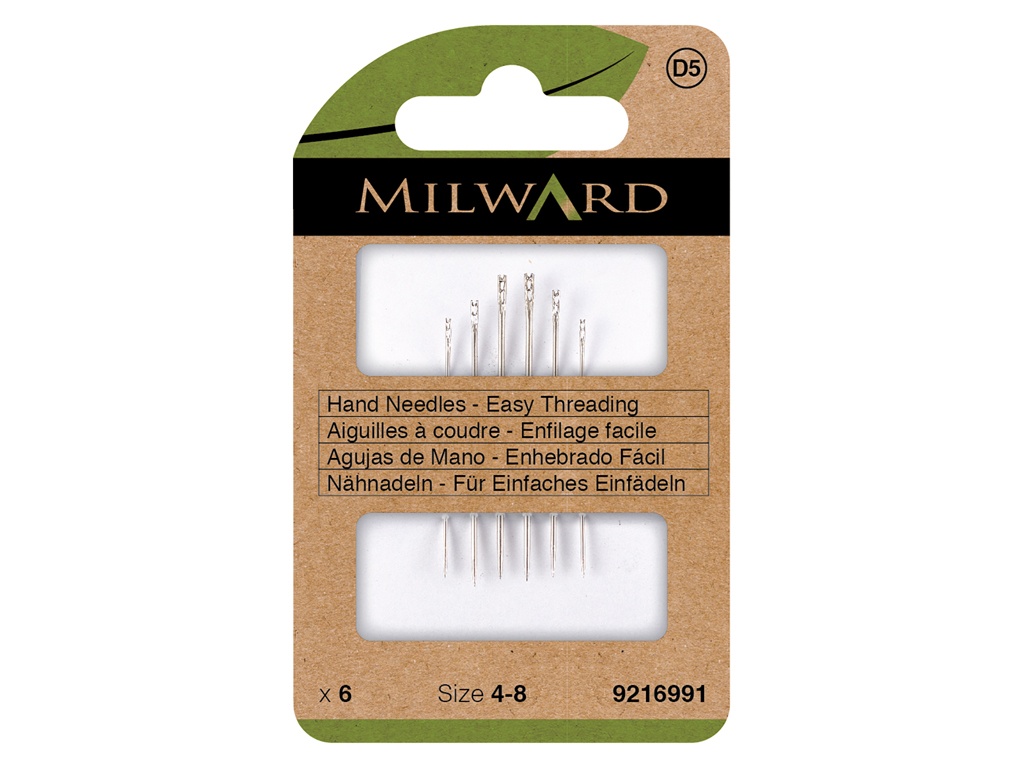
Agujas de Mano Milward con Enhebrado Fácil No. 4-8
Descubre la comodidad y precisión con el Set de Agujas de Mano con Enhebrado Fácil de Milward , tu aliado perfecto para una variedad de proyectos de costura manual. Este set, compuesto por 6 agujas en los tamaños más utilizados (4, 6 y 8), te proporciona la flexibilidad y calidad que necesitas para realizar tus labores de costura con facilidad y eficiencia. Características destacadas: Tamaños Versátiles: Incluye 6 agujas en los tamaños 4, 6 y 8, cubriendo una amplia gama de necesidades de costura. Acero Niquelado: Fabricadas con material de alta calidad para garantizar una costura suave y una larga durabilidad. Puntas Afiladas: Permiten una penetración fácil en diversos tipos de tejidos, desde los más finos hasta los más gruesos. Enhebrado Simplificado: Diseñadas para facilitar el enhebrado y hacer tu experiencia de costura más agradable y menos tediosa. El Set de Agujas de Mano de Milward es ideal tanto para costureros principiantes como para experimentados, ofreciendo una solución de costura manual que combina calidad, durabilidad y practicidad. Ya sea que estés realizando pequeñas reparaciones, creando una pieza de arte en tela o trabajando en proyectos de costura más grandes, estas agujas se convertirán en una herramienta indispensable en tu kit de costura.
Brand: Milward
Category: Arts & Entertainment > Hobbies & Creative Arts > Arts & Crafts > Art & Crafting Tools > Needles & Hooks > Hand-Sewing Needles